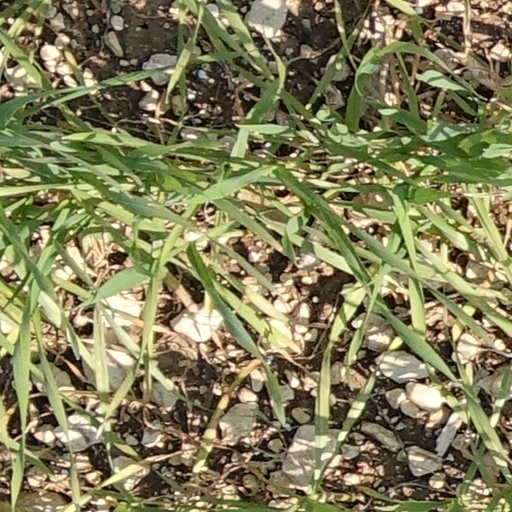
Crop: wheat